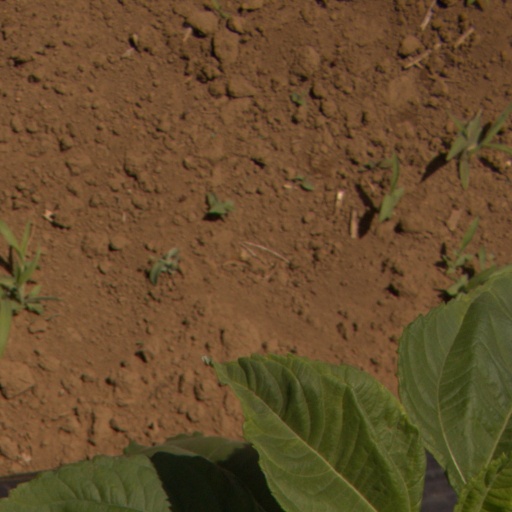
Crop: Jerusalem artichoke